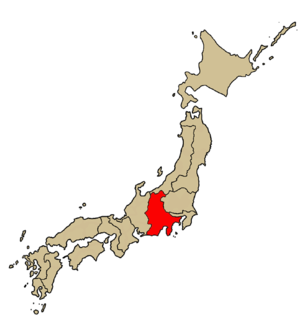
Le diocèse de Yokohama est un siège de l'Église catholique au Japon, suffragant de l'archidiocèse de Tokyo. En 2014, il comptait 54 906 baptisés pour 15 922 634 habitants.